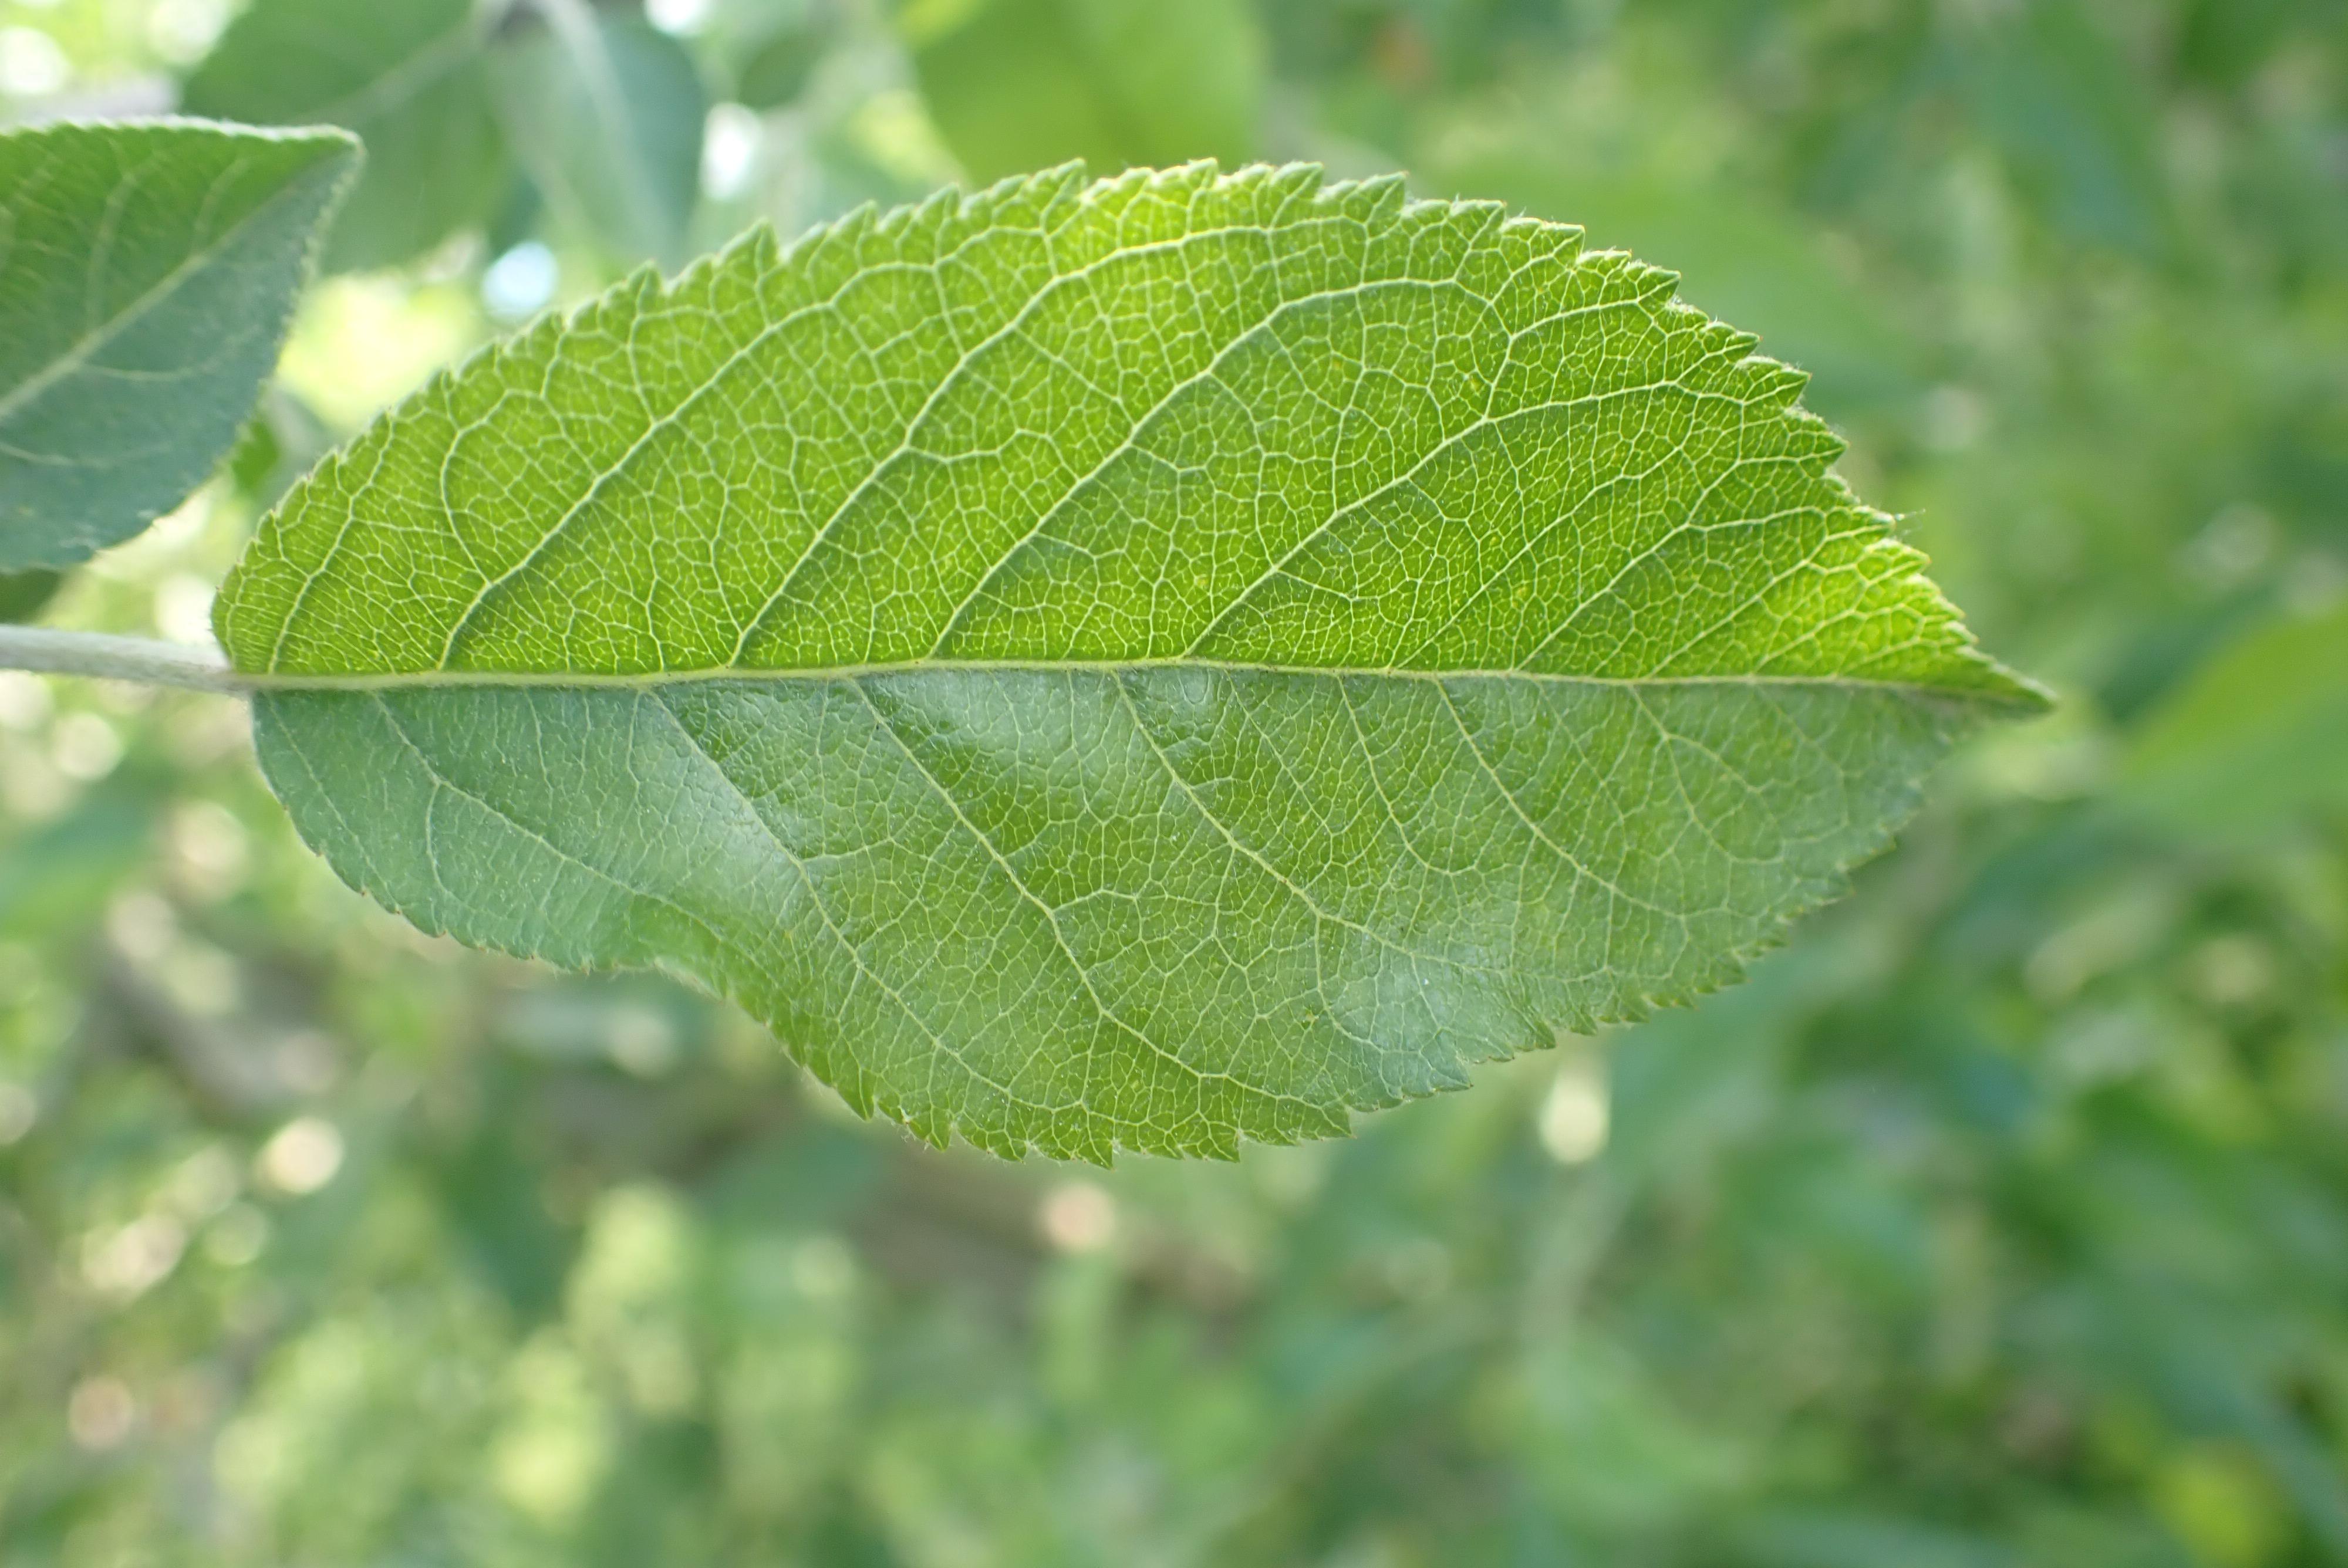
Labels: healthy